Montferrer

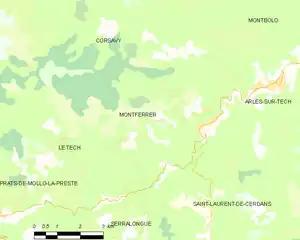
Map of Montferrer and its surrounding communes

The municipality of Montferrer is located in the department of Pyrénées-Orientales, in the Occitanie region.